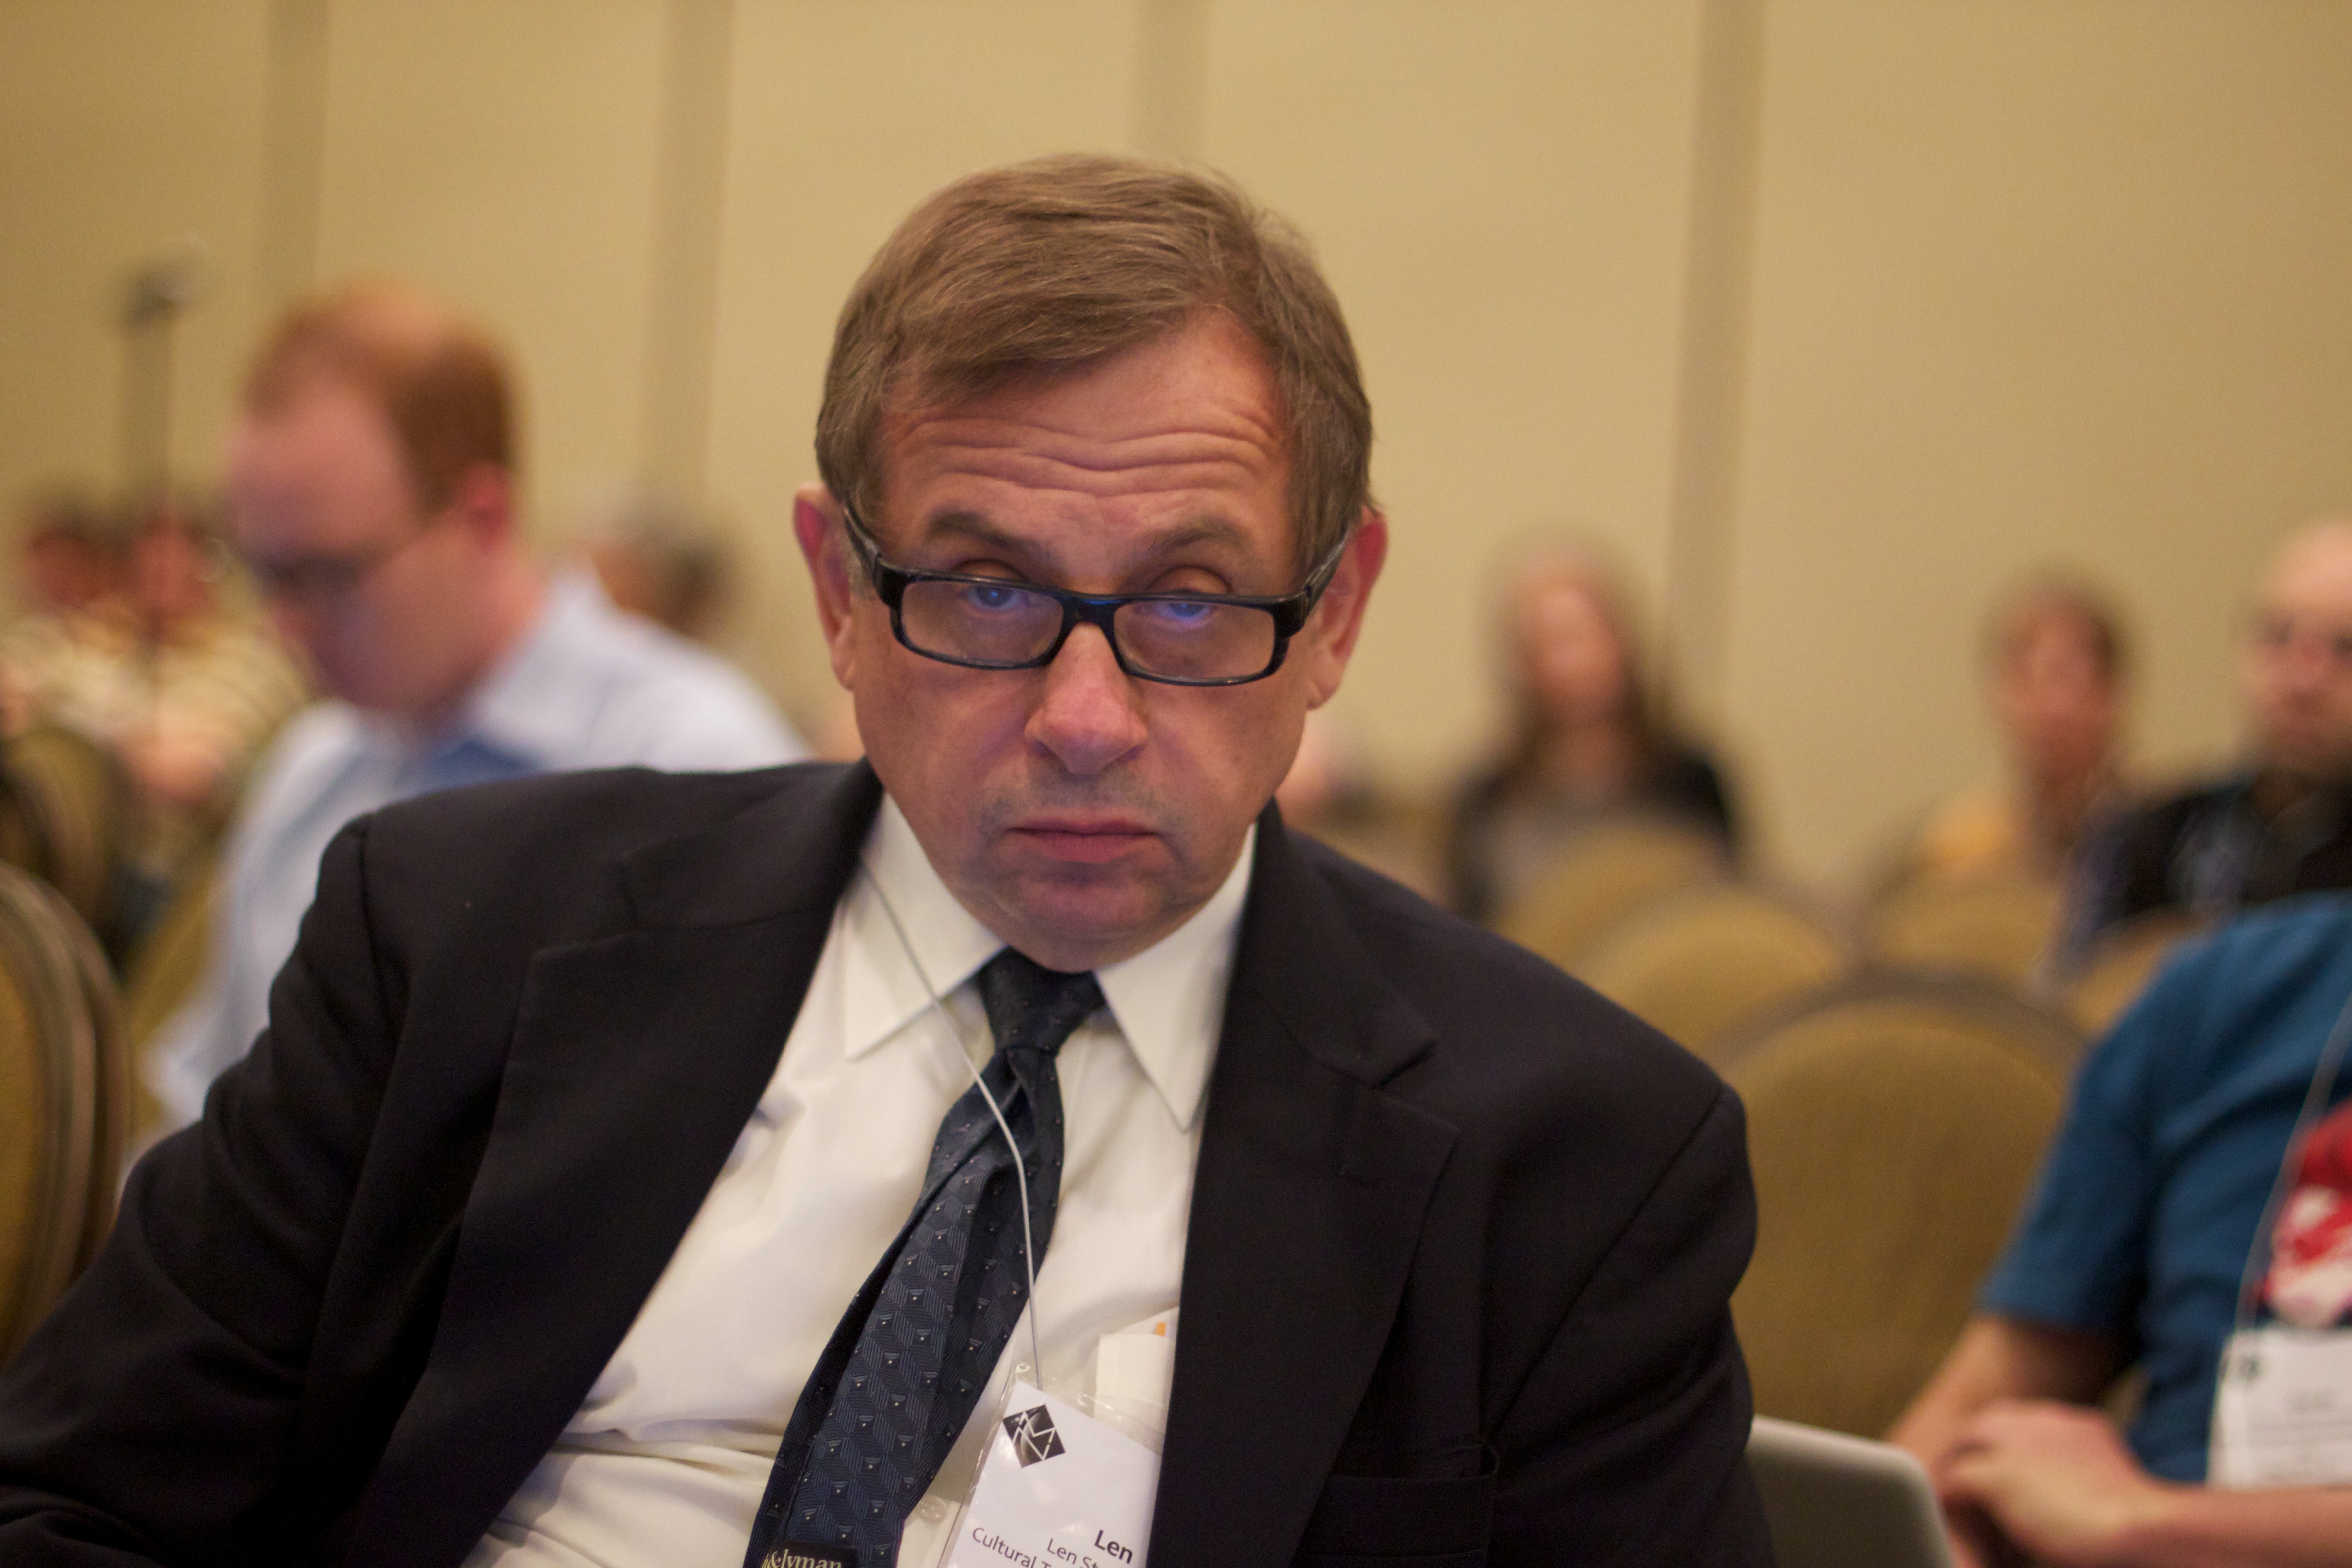
person, mcn2010, convention, academic conference